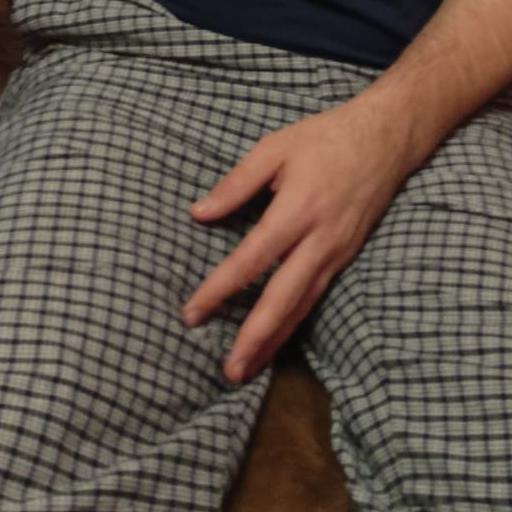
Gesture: no_gesture